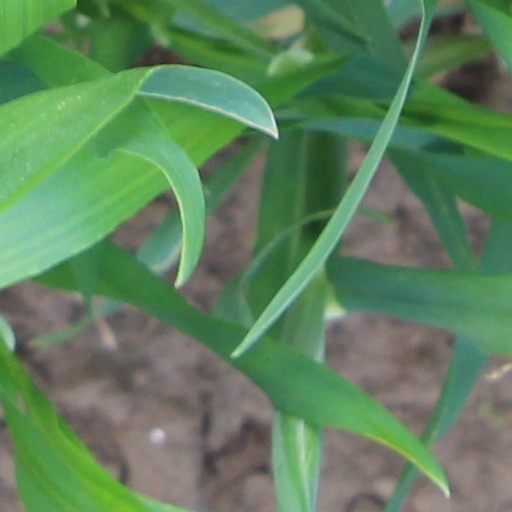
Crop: wheat